Sago

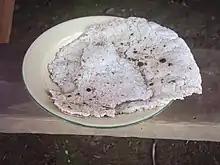
A sago pancake

Sago is extracted from "Metroxylon" palms by splitting the stem lengthwise and removing the pith which is then crushed and kneaded to release the starch before being washed and strained to extract the starch from the fibrous residue. The raw starch suspension in water is then collected in a settling container.